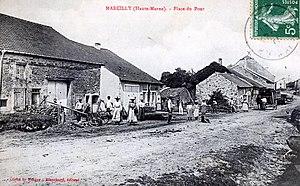
Carte postale vers 1910
Marcilly-en-Bassigny est une commune française située dans le département de la Haute-Marne, en région Grand Est.